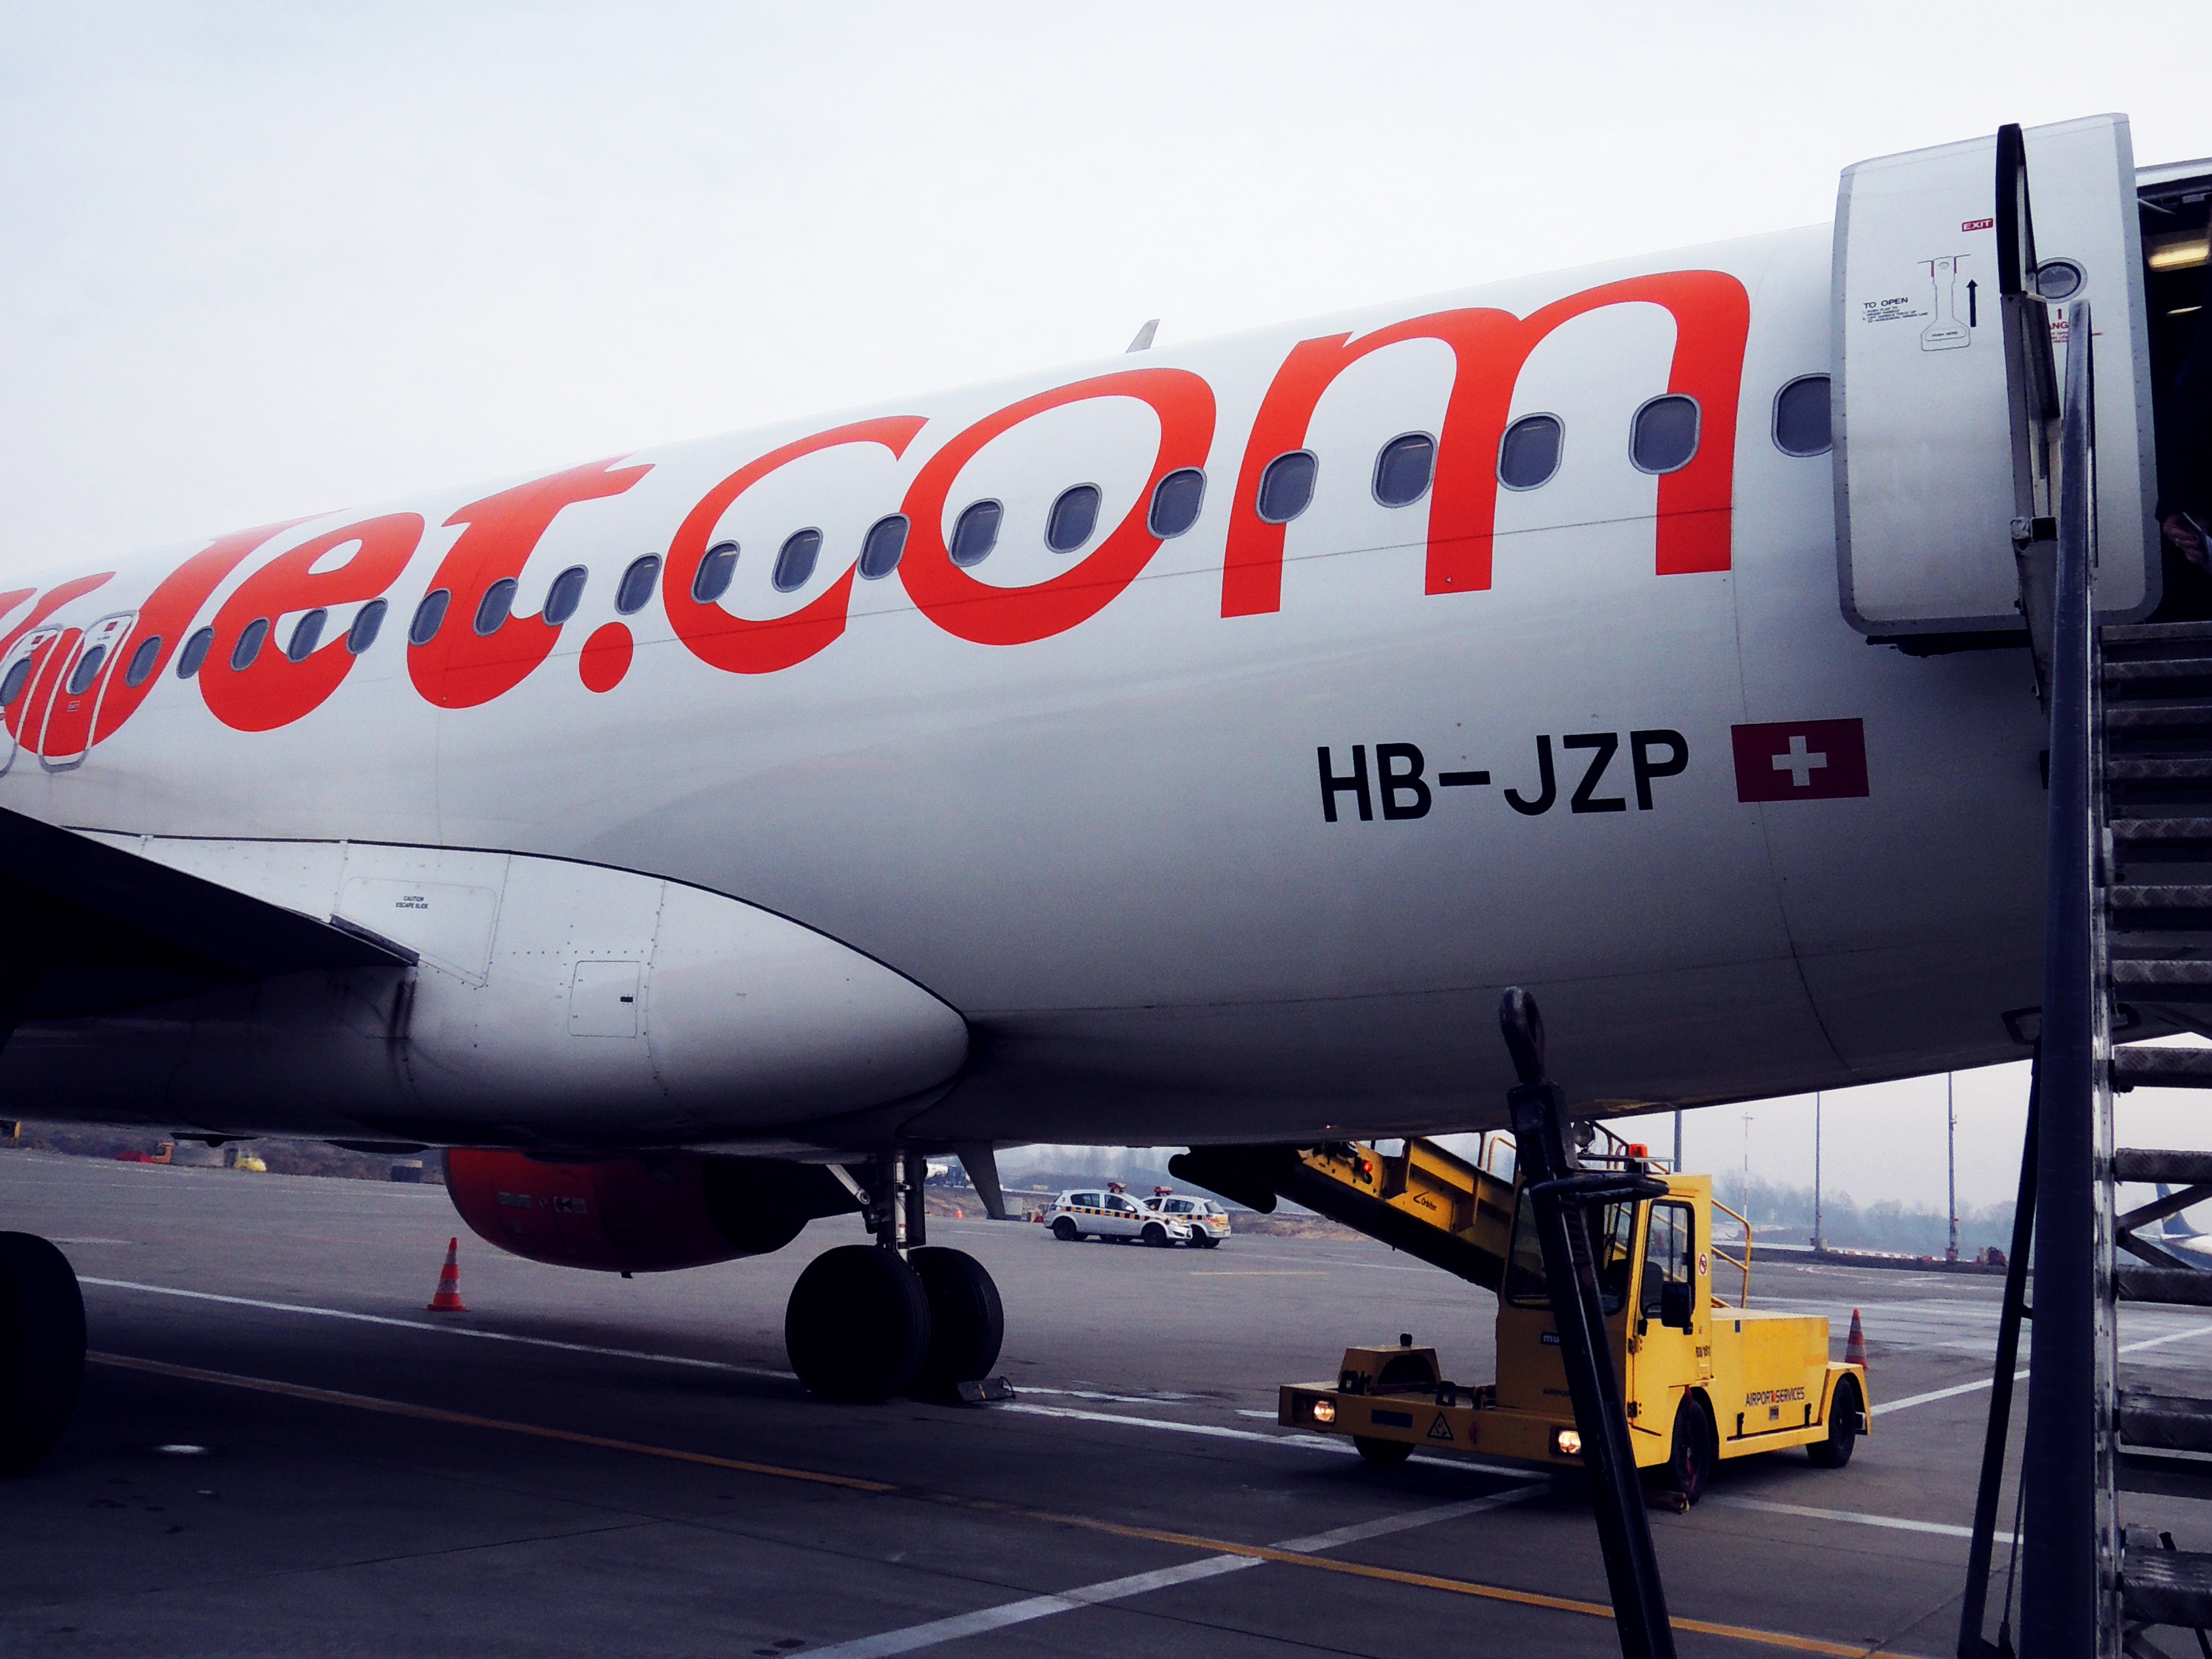
airport, airplane, aircraft, jet, vehicle, airline, aviation, flight, airliner, airbus, airlines, boeing, the plane, jet aircraft, airbus a330, boeing 777, easyjet, boeing 767, air travel, boeing 737, atmosphere of earth, wide body aircraft, narrow body aircraft, airbus a320 family